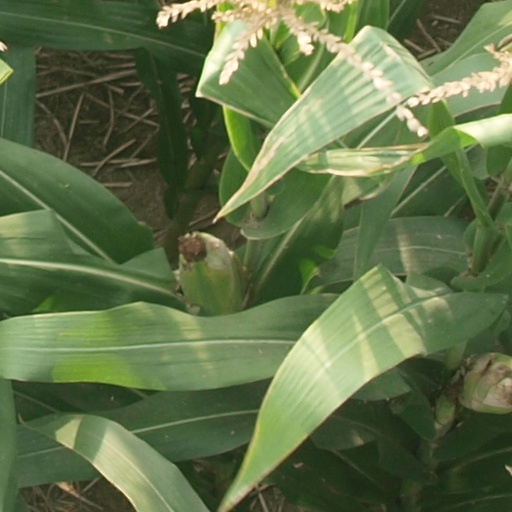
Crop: maize; corn